The Frankenstones

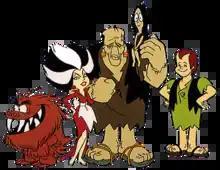

The Frankenstones are a family of fictional characters who appeared on "The Flintstones" spin-offs and television specials through the early 1980s. The family has been described as a sort of fusion of "The Flintstones" and "The Munsters". The Frankenstones are also similar in scope to The Gruesomes, another monster-themed family who moved next door to the Flintstones during the fifth season of the original series.